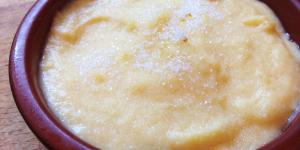
crema catalana sin lactosa